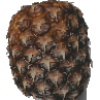
Label: Pineapple 1